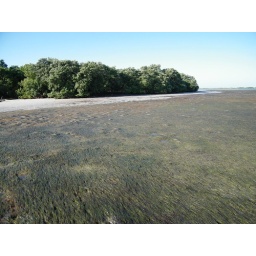
the seagrass bed carpets the ground exposed by the low tide